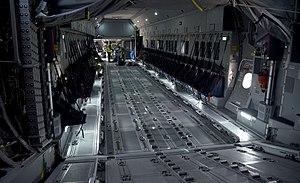
L'Airbus A400M Atlas est un avion de transport militaire polyvalent conçu par Airbus Military, entré en service en 2013. Au 31 mai 2018, il totalise 174 commandes dont 63 livrées.